Question: Please indicate a possible affordance area of the hit_baseball_bat that can be used for hitting.
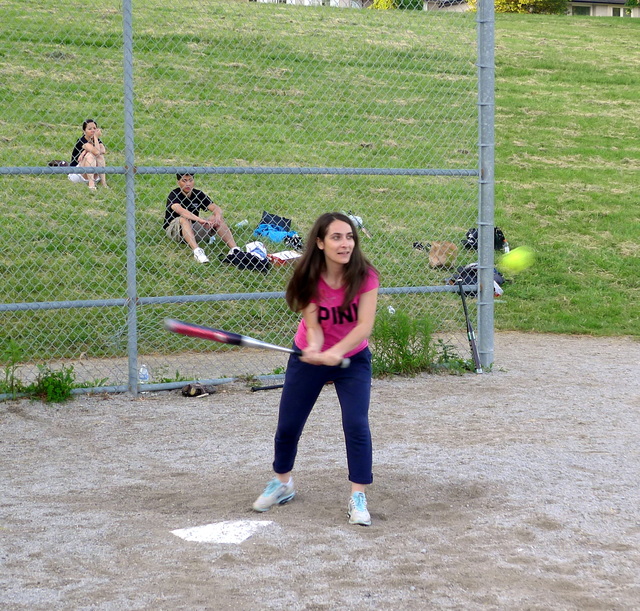
Answer: [161.979, 317.326, 228.854, 338.576]